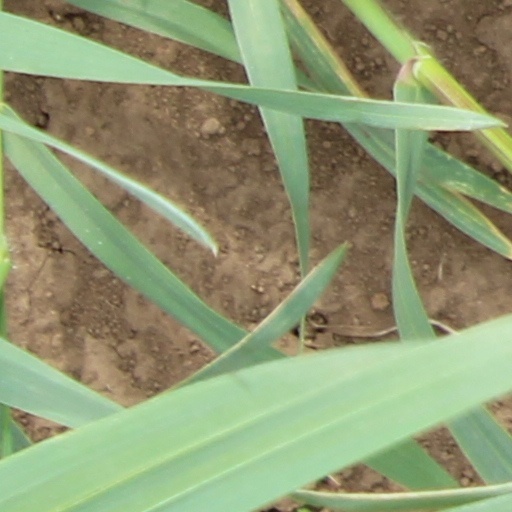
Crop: wheat